One of Us Tripped

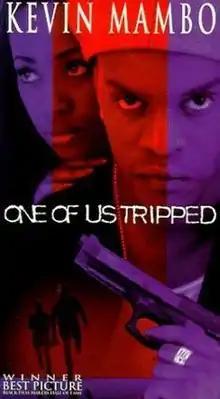
VHS cover

One of Us Tripped is a 1997 American drama film directed by Tim Story (in his directorial debut) starring Kimani Callender and Kevin Mambo.